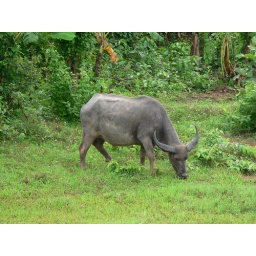
Big boy and his little one grazing in a field in rural Laos